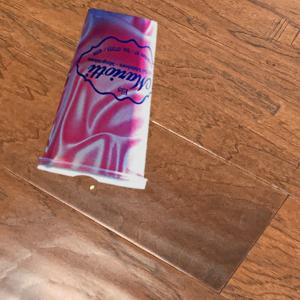
Label: cups